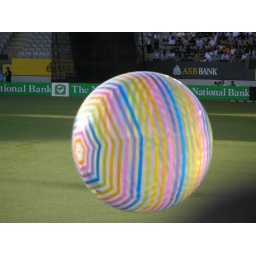
Giant beach ball being tossed around at the Twenty20 cricket